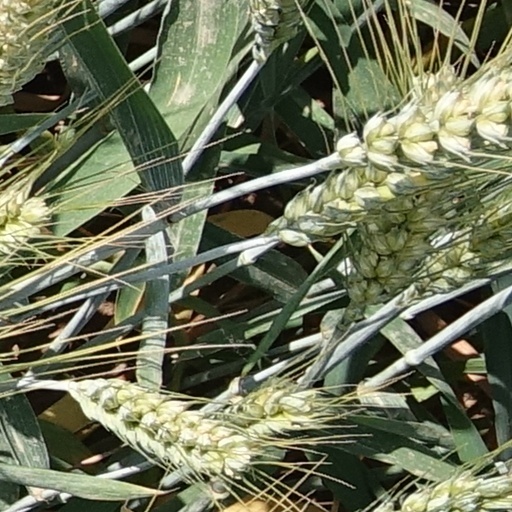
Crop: wheat